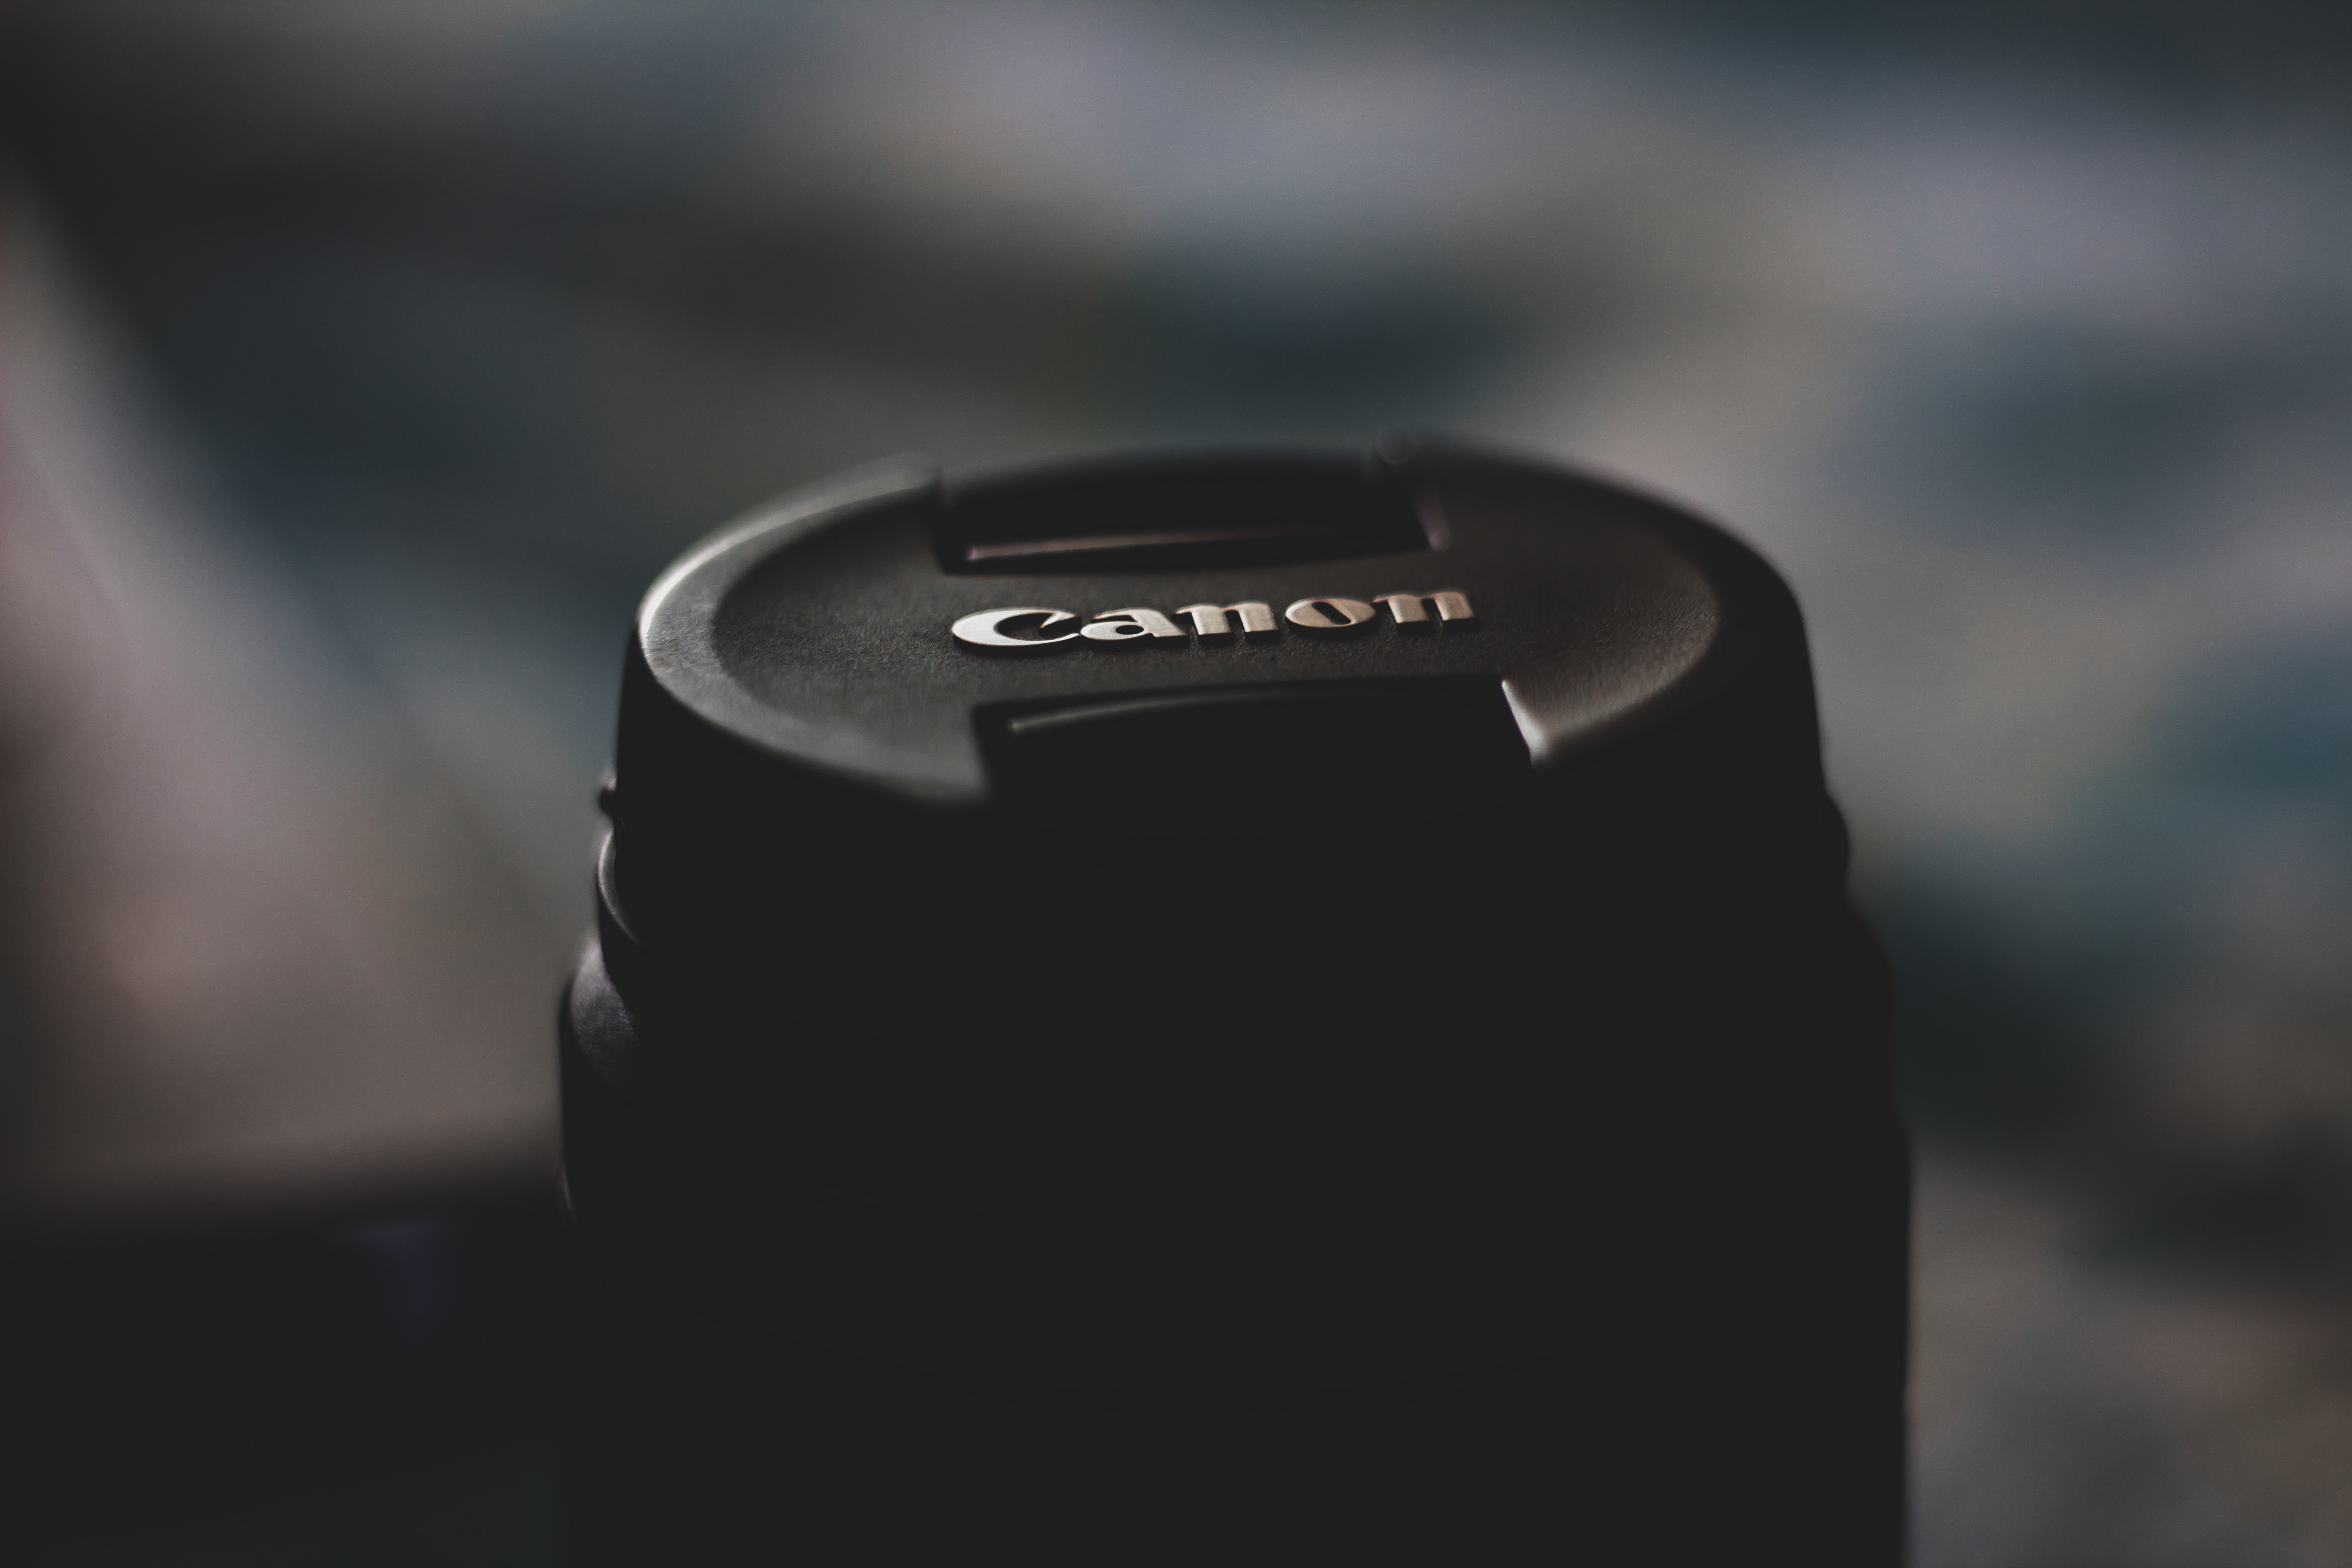
product, automotive design, photography, macro photography, camera accessory, wheel